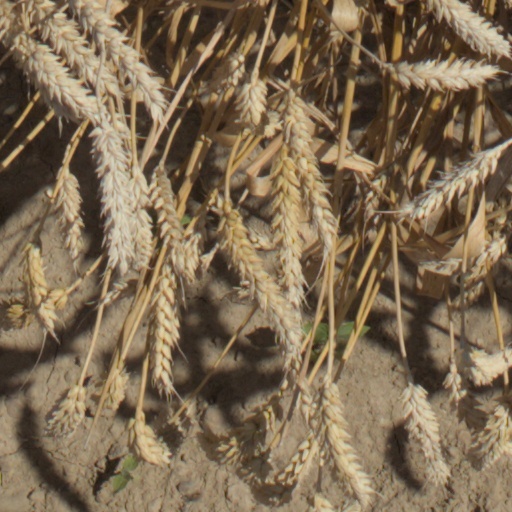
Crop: wheat